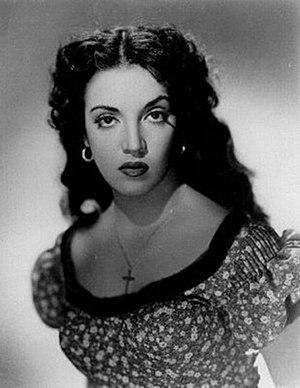
Katy Jurado, née le 16 janvier 1924 à Guadalajara et décédée le 5 juillet 2002 à Cuernavaca, est une actrice mexicaine.